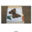
Label: butterfly